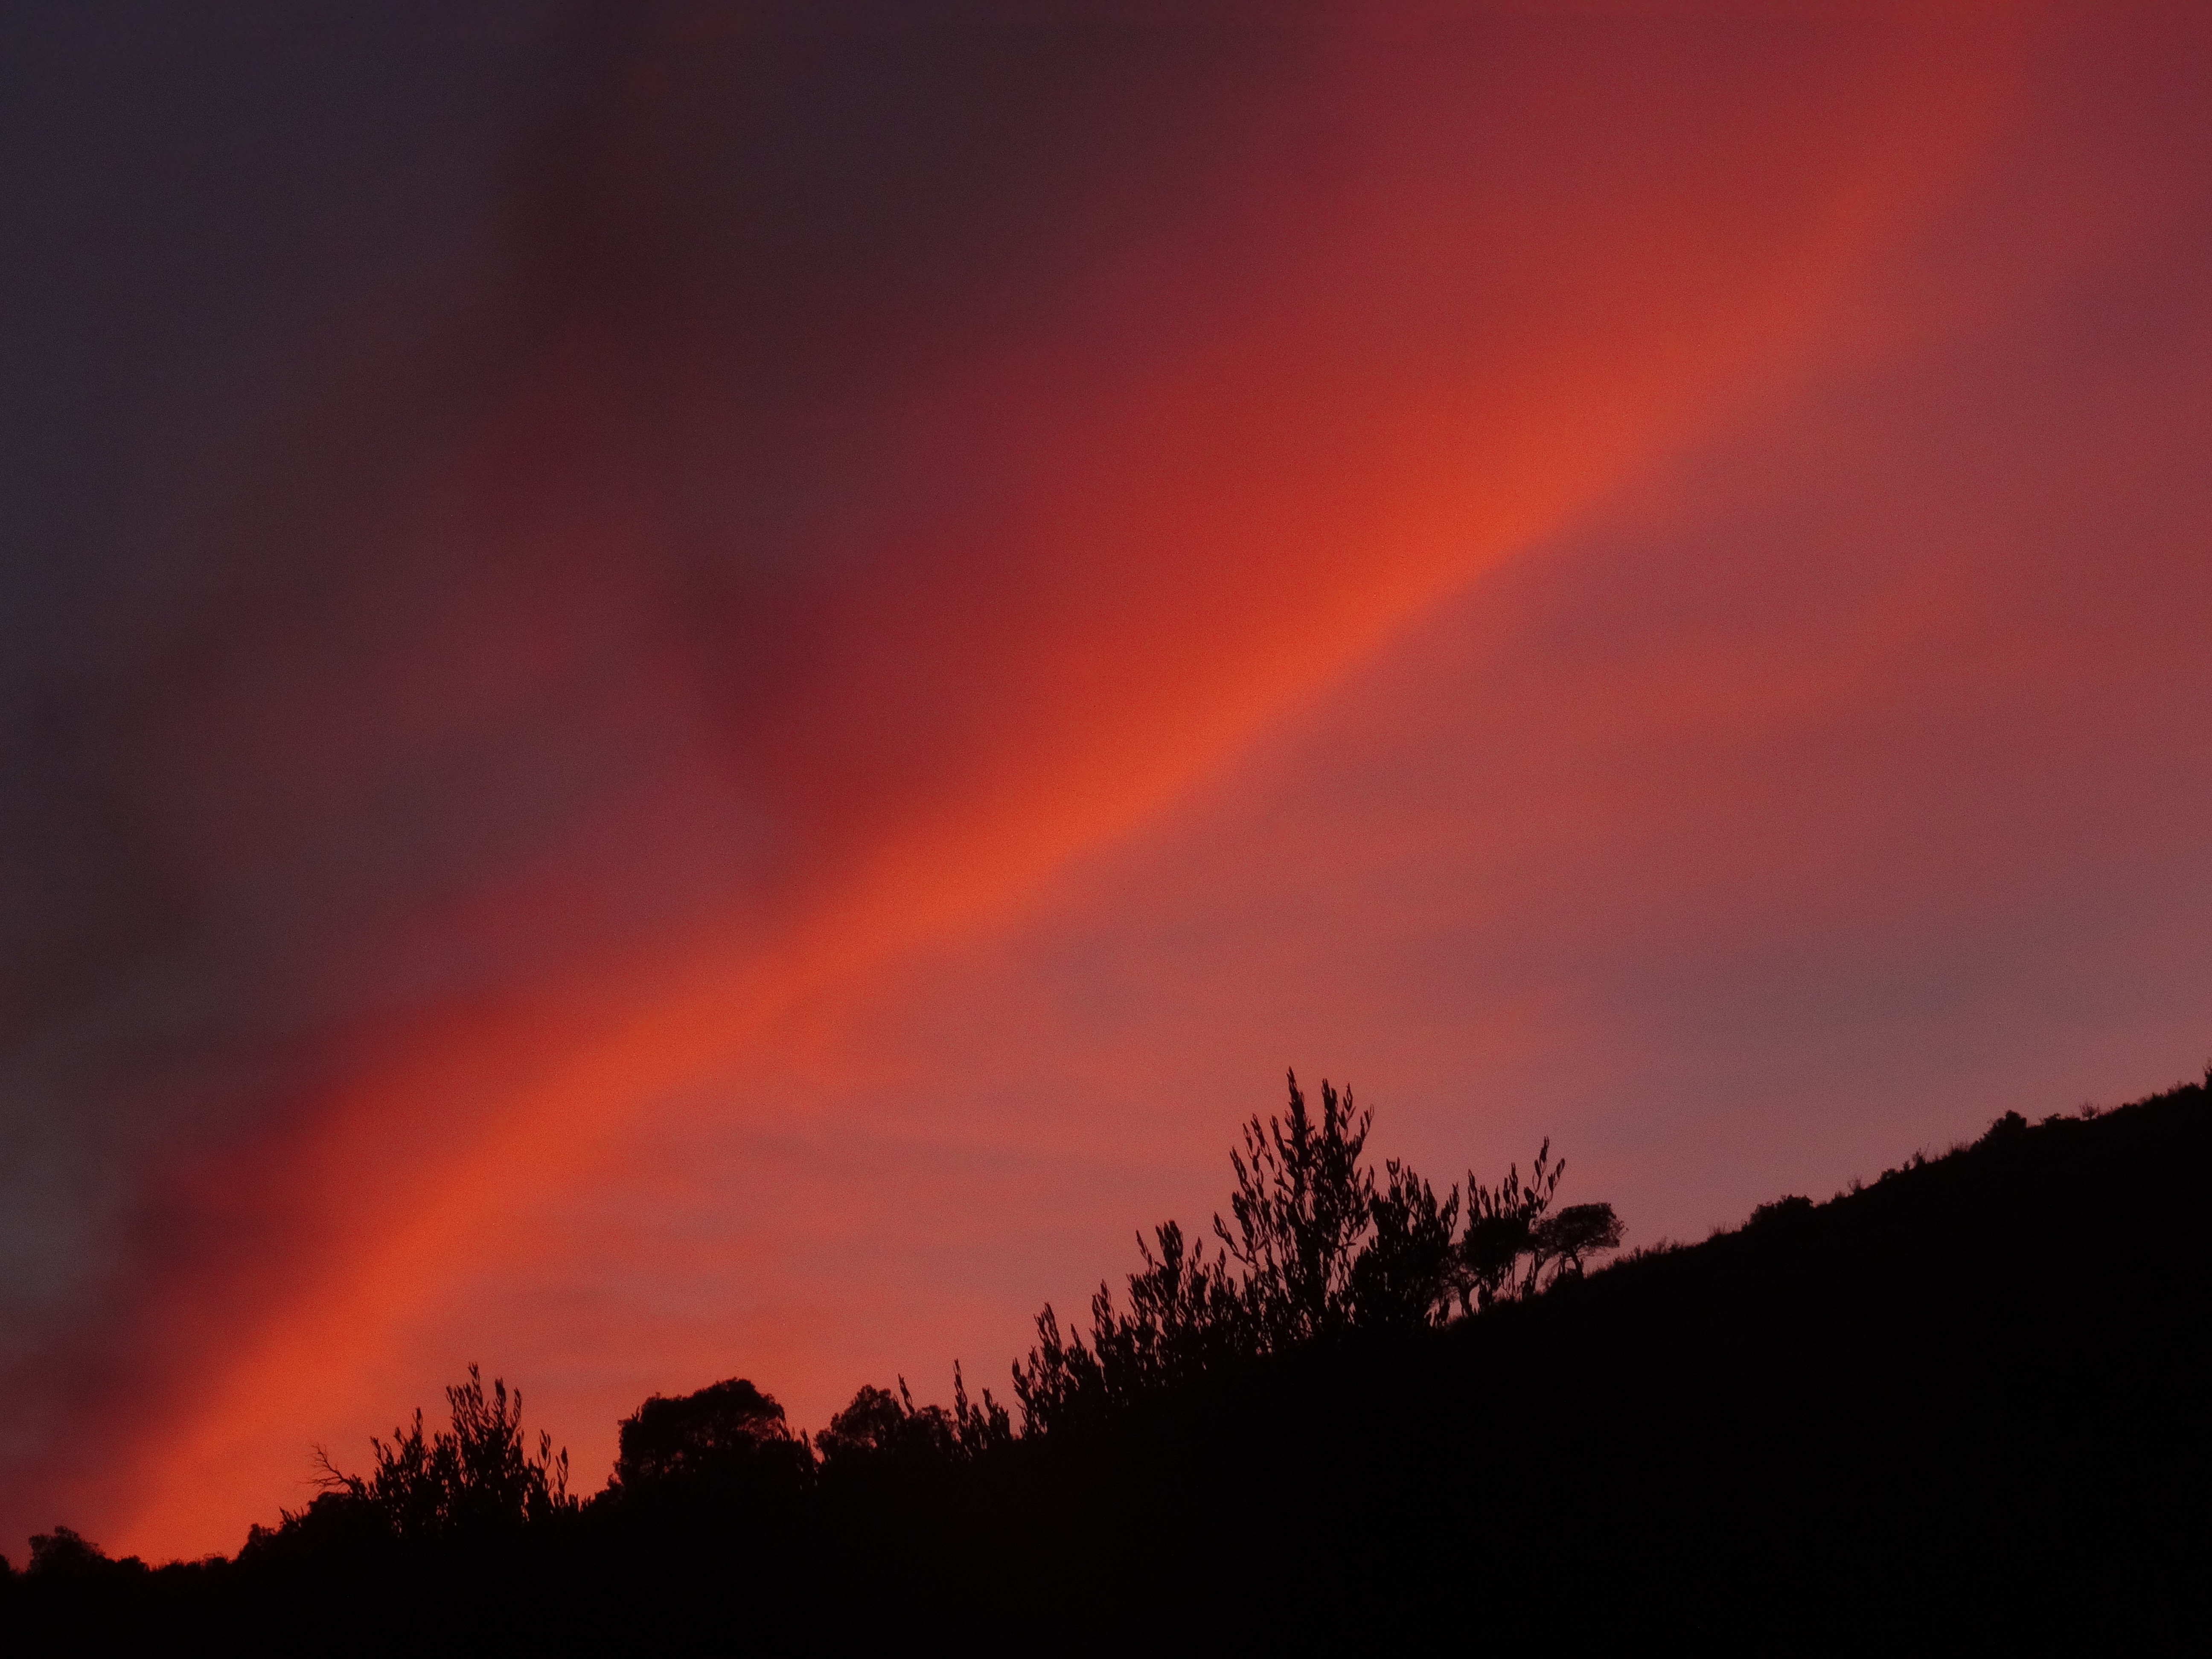
cloud, sky, sunrise, sunset, dawn, atmosphere, dusk, evening, afterglow, evening sky, meteorological phenomenon, geological phenomenon, red sky at morning